Alessandro Cagno

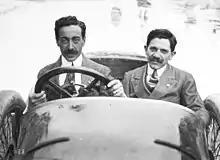
Cagno in the Fiat at the 1914 French Grand Prix

Cagno had lost interest in motor racing by around 1910, concentrating on aviation, but in 1912 he returned to Fiat as both 'Chief Tester of racing cars' and 'General motor vehicle Tester'.